Planetesimal

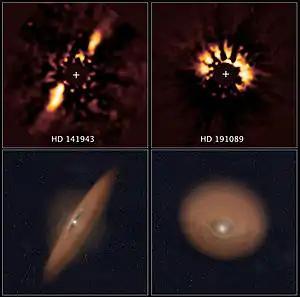
Debris disks detected in HST archival images of young stars, "HD 141943" and "HD 191089", using improved imaging processes (24 April 2014).

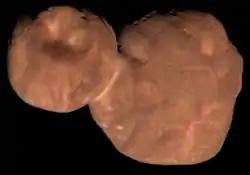
486958 Arrokoth, the first pristine planetesimal visited by a spacecraft.

Planetesimals are solid objects thought to exist in protoplanetary disks and debris disks. Believed to have formed in the Solar System about 4.6 billion years ago, they aid study of its formation.